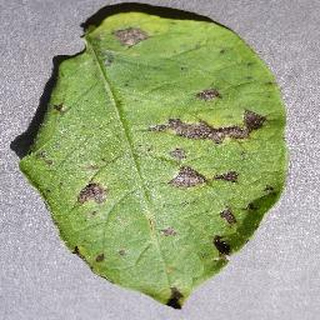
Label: potato_early_blight